Hong Kong Health Code

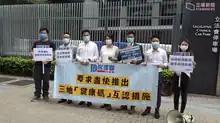

Hong Kong Health Code is an online system established on 10 December 2021 for qualified individuals to transfer their personal data including negative nucleic acid test result and vaccination records to the computer system of the Guangdong Health Code or Macao Health Code to facilitate health declaration upon entry to Guangdong or Macao.